Matriphagy

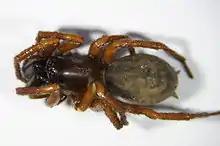
Funnel-web spider ("Coelotes terrestris")

Protecting the egg sacs from predation and parasites yields a high benefit to cost ratio for the mothers. Fitness of the mother is highly correlated to offspring developmental state—a mother in better condition yields larger young that are better at surviving predation. The presence of the mother also protects the offspring against parasitism. In addition, the mother can keep feeding while guarding her progeny without any weight loss, allowing her to collect sufficient food for both herself and her offspring.